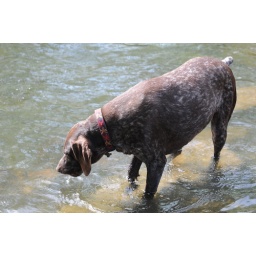
Large brown white-spotted dog in water